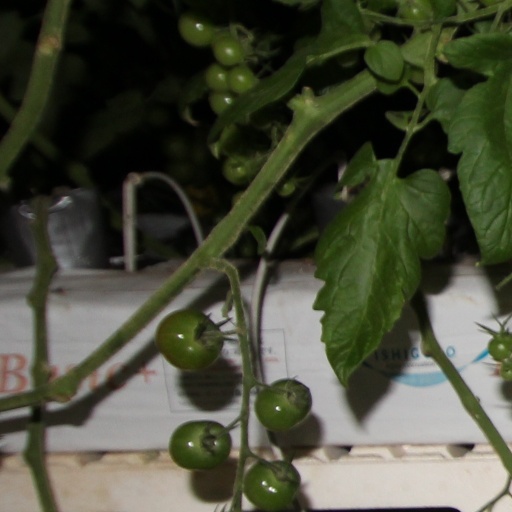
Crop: tomato